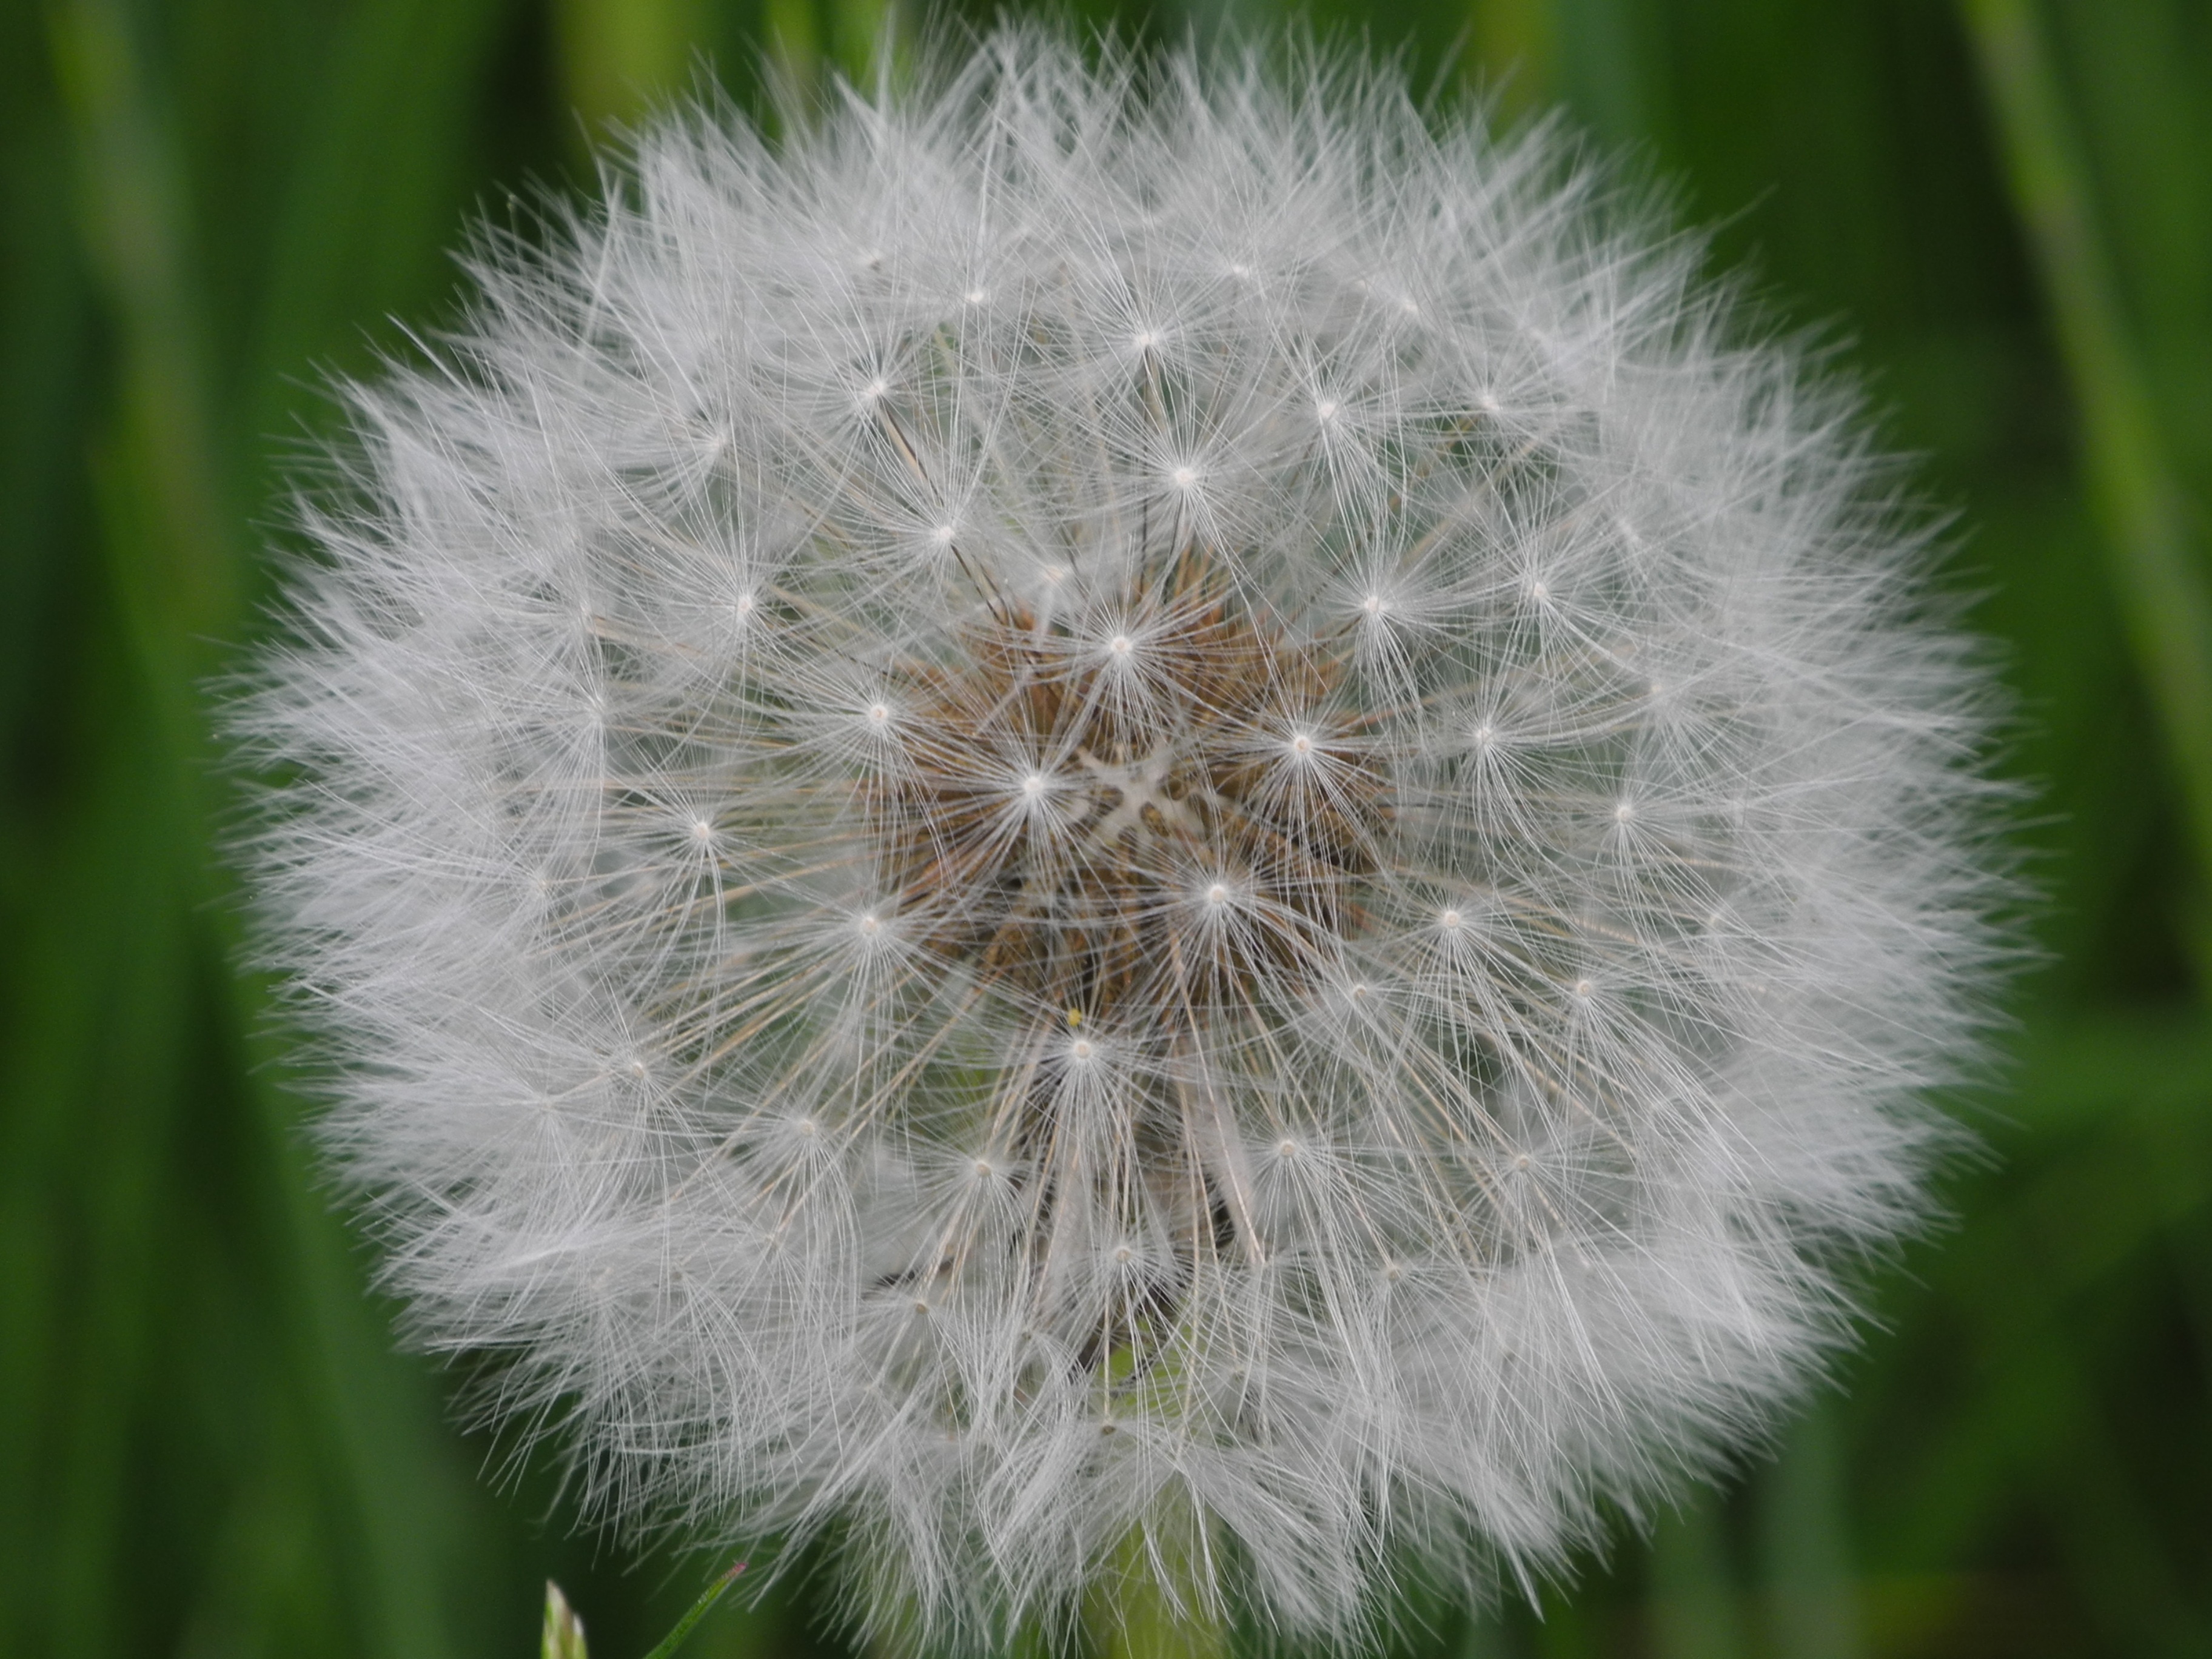
nature, grass, plant, white, dandelion, flower, summer, botany, flora, wildflower, close up, tender, macro photography, slightly, flowering plant, daisy family, plant stem, land plant